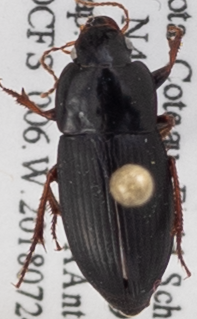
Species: Harpalus opacipennis
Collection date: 2018-07-24
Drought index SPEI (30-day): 0.1
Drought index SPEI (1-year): -0.24
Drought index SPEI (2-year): -0.39